Curse of Aurore

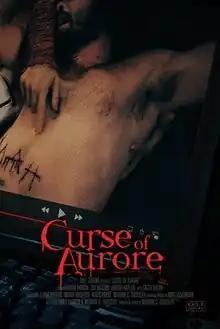
Official release poster

Curse of Aurore is a 2020 American horror film written by Llana Barron & Mehran C. Torgoley, and directed by Mehran C. Torgoley. It is presented as found footage on a USB flash drive found in a dark web mystery box that was sent to popular YouTuber, Casey Nolan of Mindseed TV.